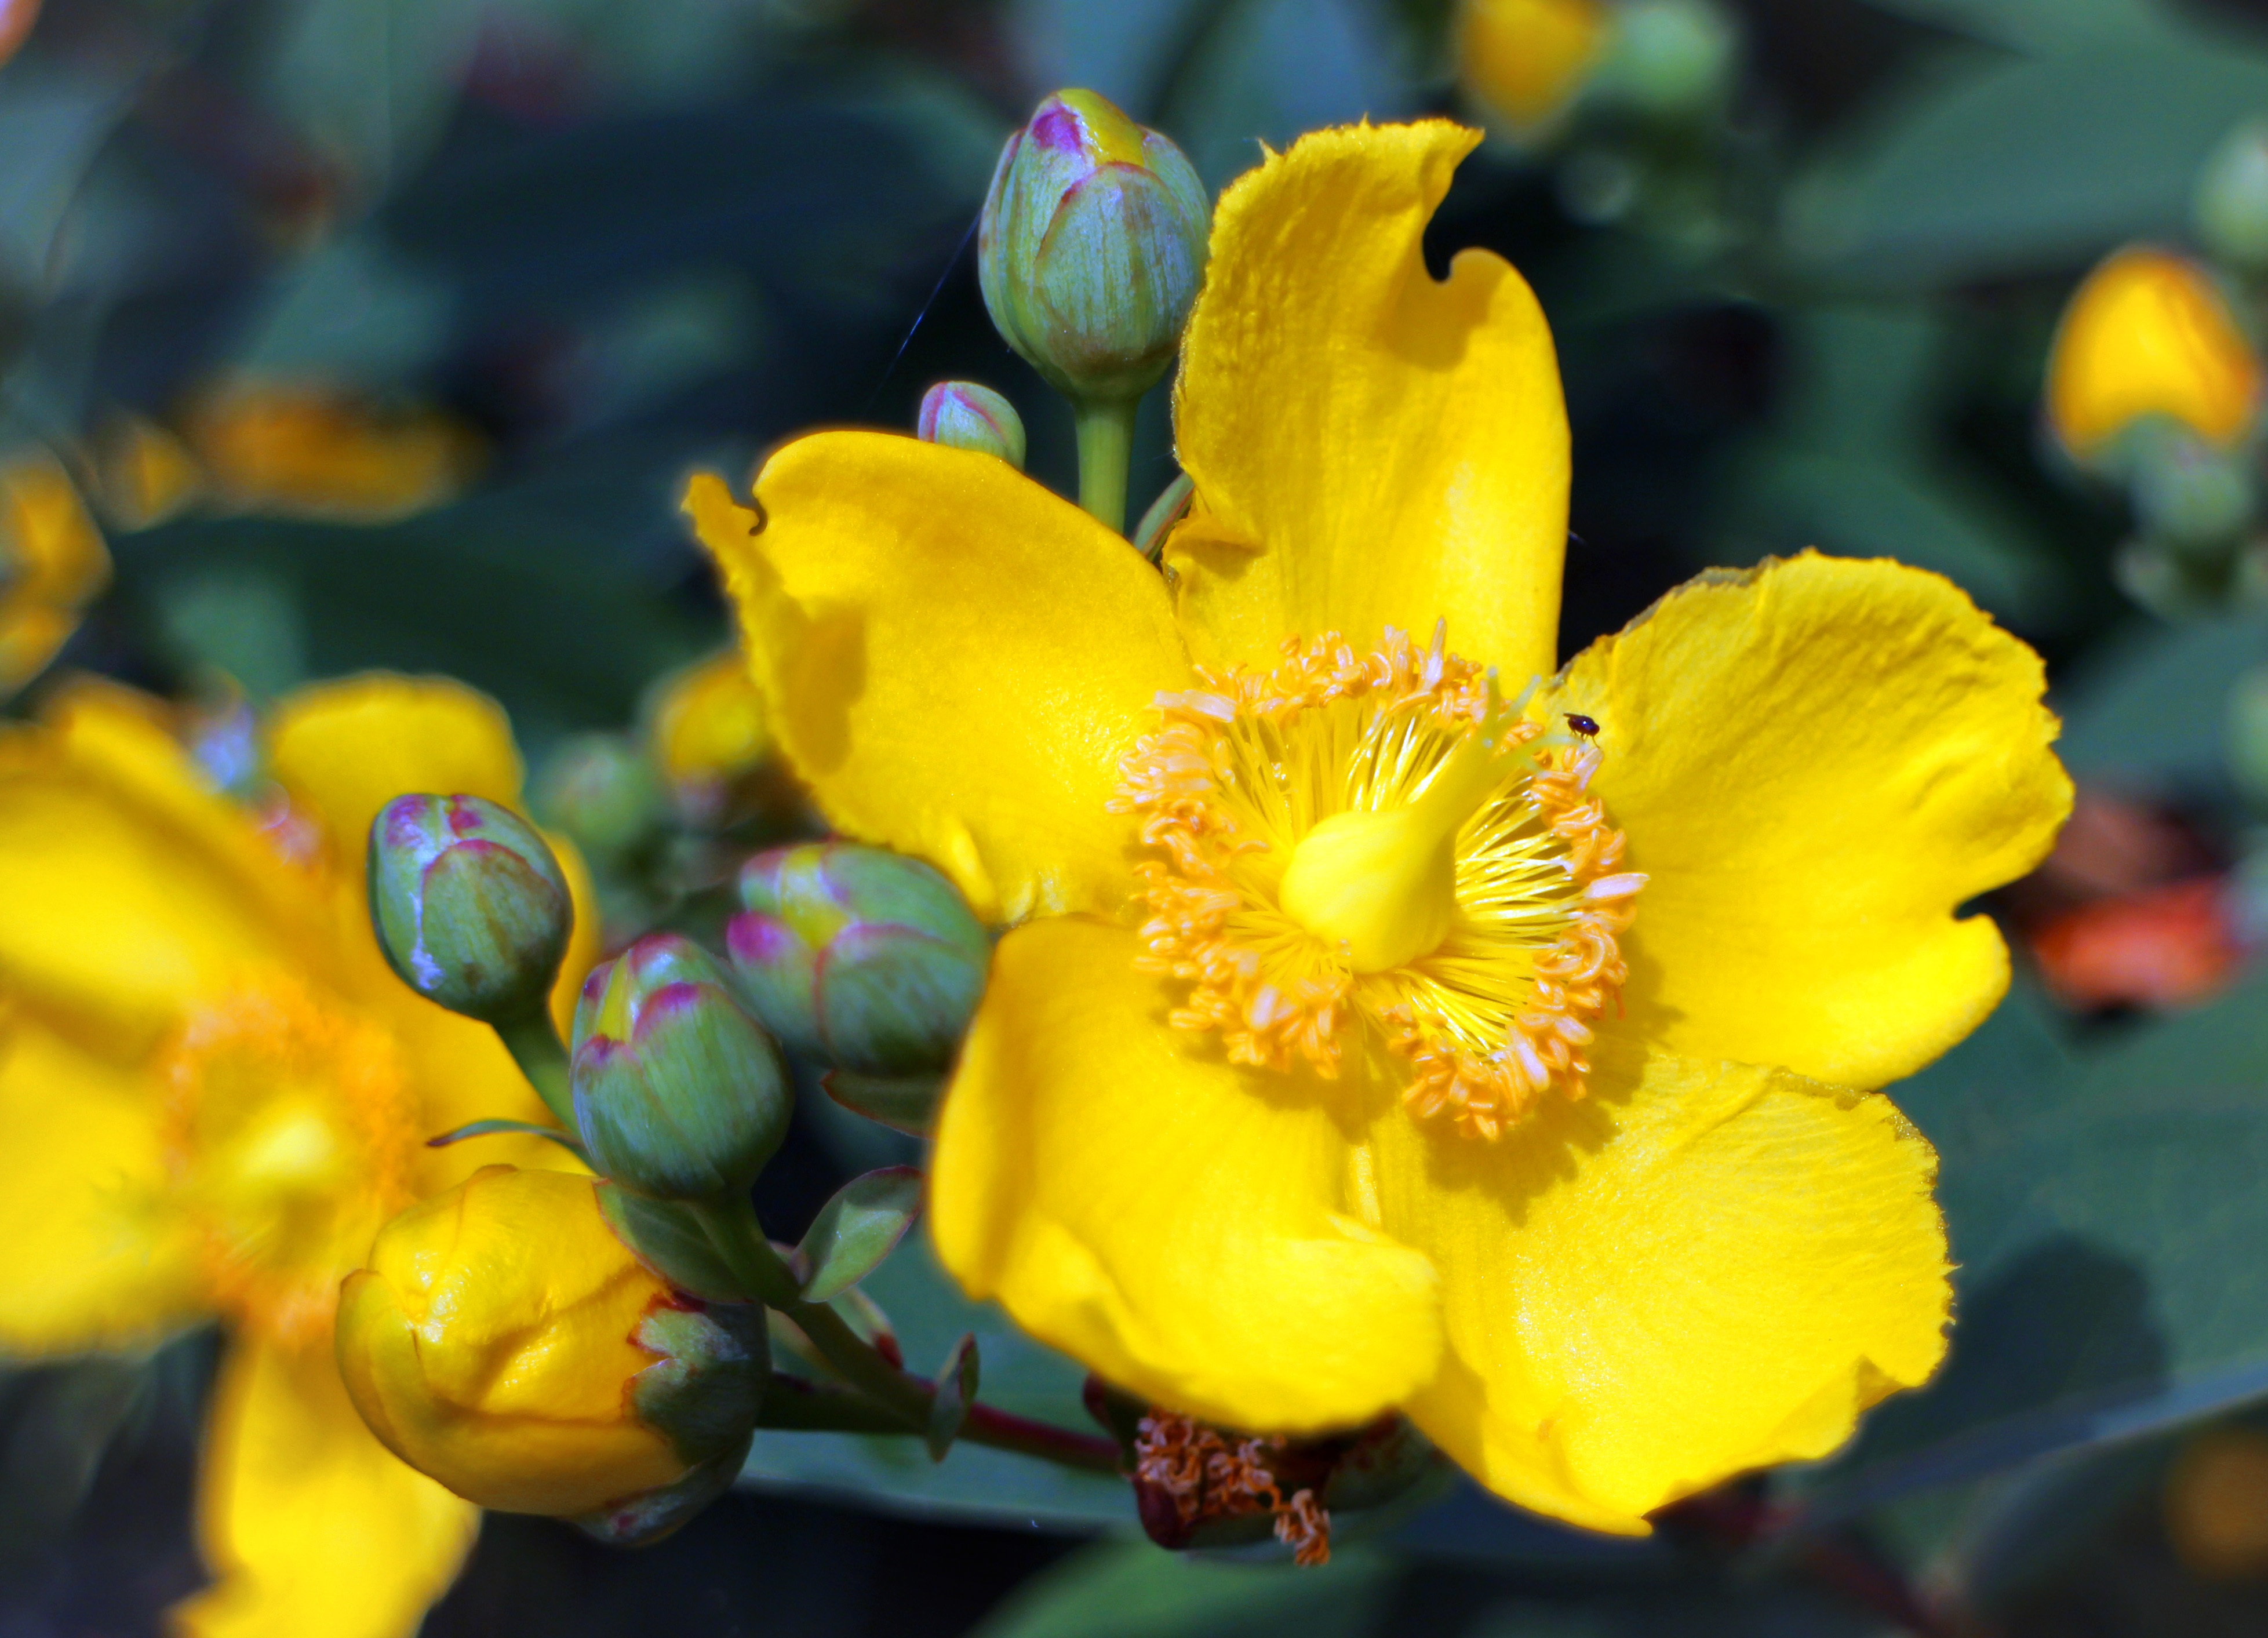
nature, blossom, plant, photography, flower, petal, bloom, bush, food, produce, botany, yellow, flora, wildflower, close up, shrub, ornamental shrub, macro photography, ornamental plant, golden yellow, flowering plant, st john's wort, land plant, gro blumiges st john's wort, blackcurrants shrub, hidcote hypericum